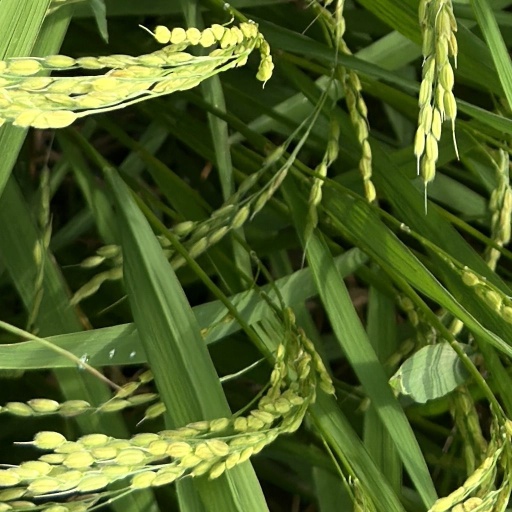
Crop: rice